House of Croÿ

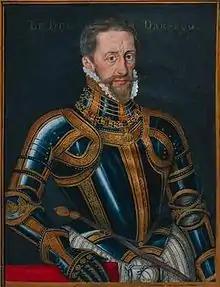
Philippe III de Croÿ, Duke of Arschot

Philippe II's eldest son, Charles I de Croÿ (1522–51), inherited the principality of Chimay from his mother and succeeded to the duchy of Aarschot upon his father's death. He was assassinated in Quievrain two years later, leaving no children by his marriage to Louise of Lorraine-Guise. Thereupon Chimay and Aarschot passed to Philippe II's second son, Philippe III.